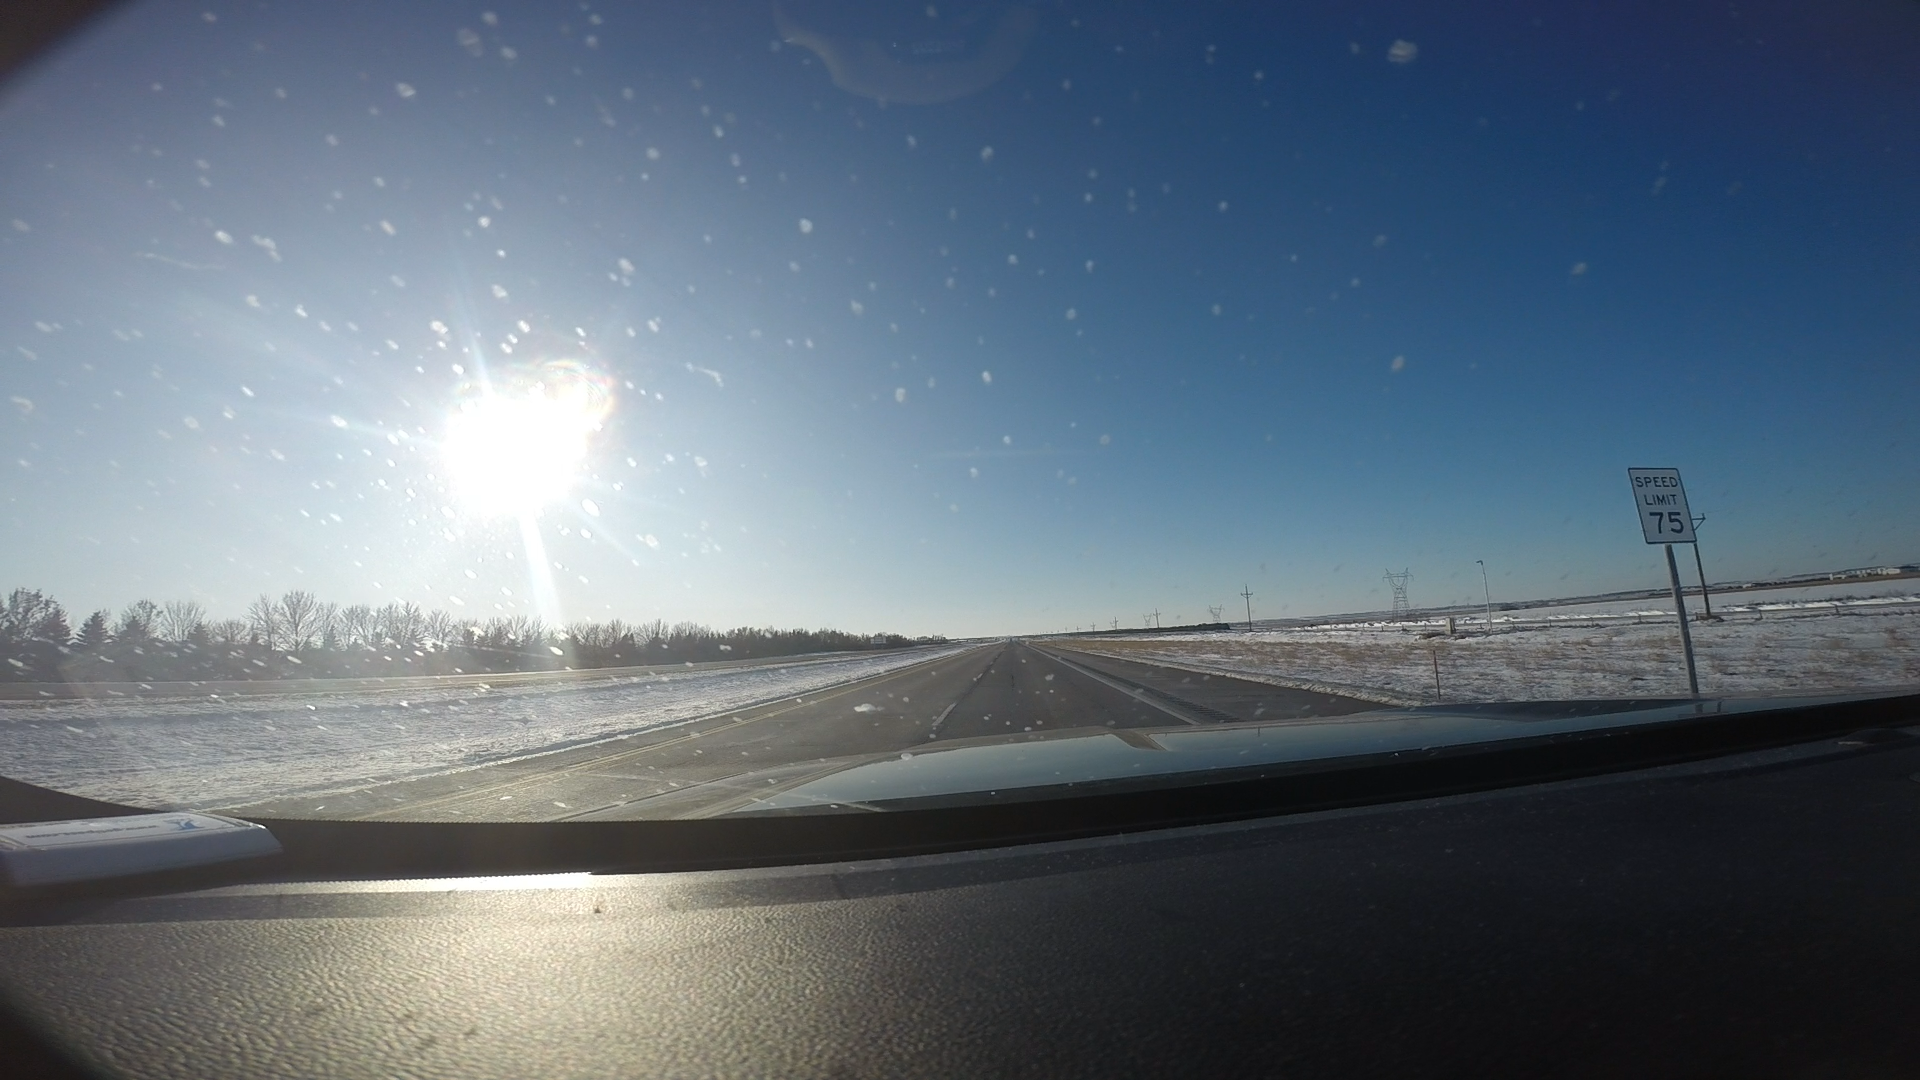
Speed limit sign label: mph75